Think of the children

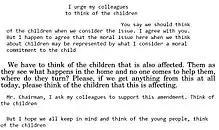
Five uses of "think of the children" before the United States Congress

"Think of the children" (also "What about the children?") is a cliché that evolved into a rhetorical tactic. In the literal sense, it refers to children's rights (as in discussions of child labor). In debate, it is a plea for pity that is used as an appeal to emotion, and therefore may become a logical fallacy.